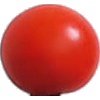
Label: Tomato Cherry Red 1